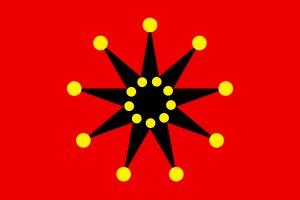
La révolution chinoise de 1911 ou révolution Xinhai est le mouvement politique qui aboutit à renverser la dynastie des Qing après 268 ans de règne. Le régime impérial qui gouvernait la Chine depuis des millénaires disparaît, laissant place à la République de Chine.
Le soulèvement de Wuchang, d'octobre 1911, à Wuhan, Chine, événement déclencheur de la révolution chinoise de 1911, conduit à la chute du pouvoir impérial de la dynastie Qing.
Les uniformes et armes des armées chinoises sont les tenues militaires et les armements des combattants et soldats chinois depuis l'époque de la première guerre de l'opium jusqu'à l'avènement de la République populaire de Chine.